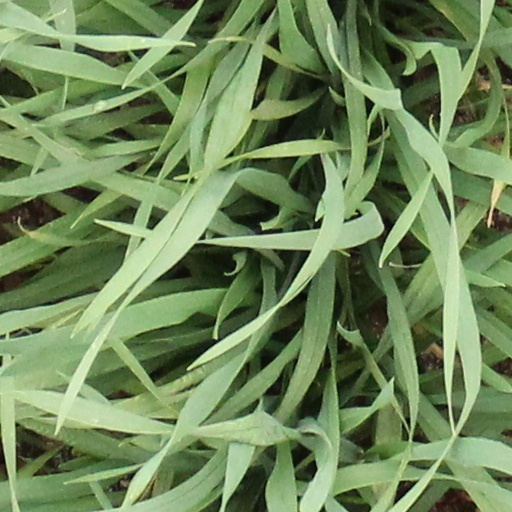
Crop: wheat